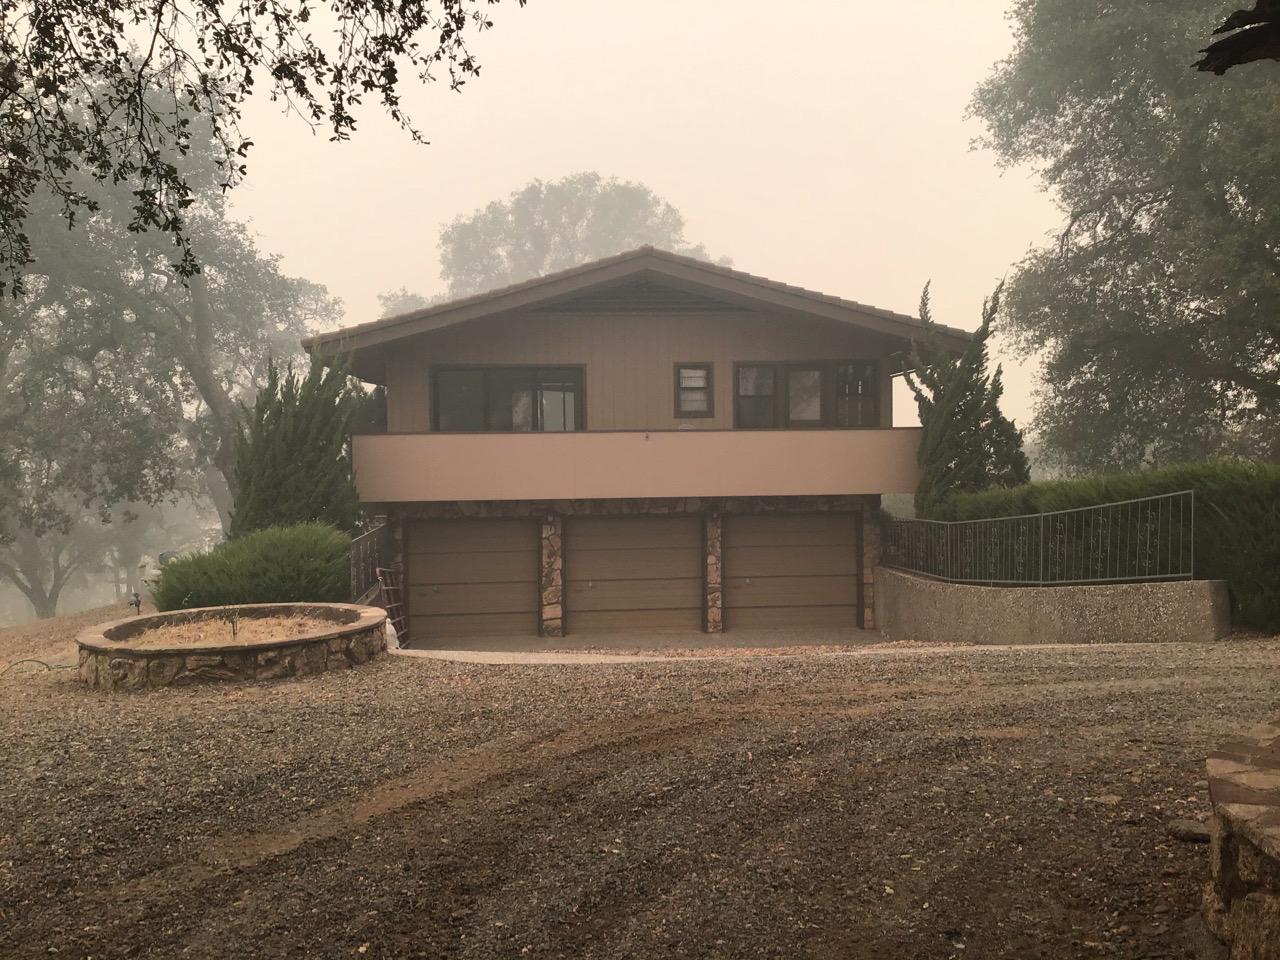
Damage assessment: no_damage